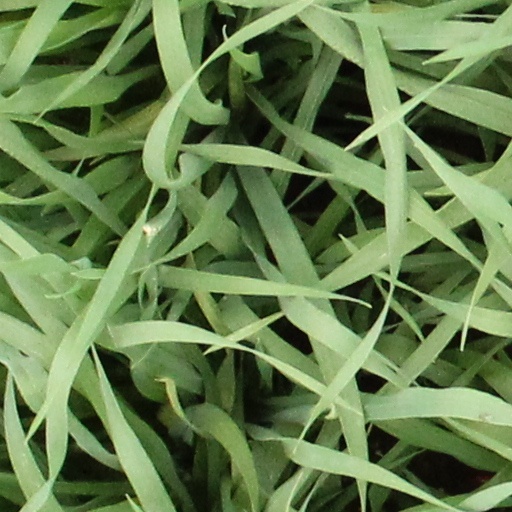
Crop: wheat